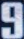
Number: 9